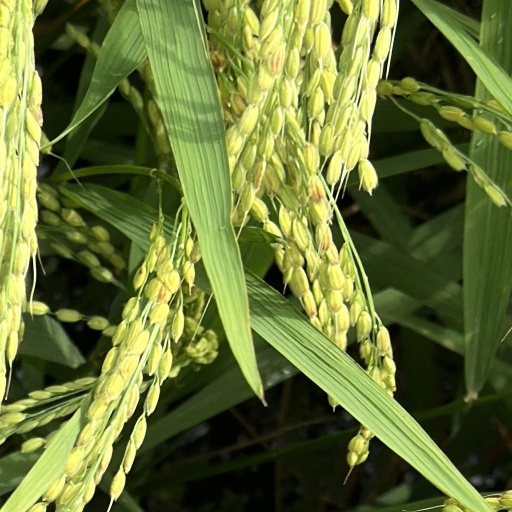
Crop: rice